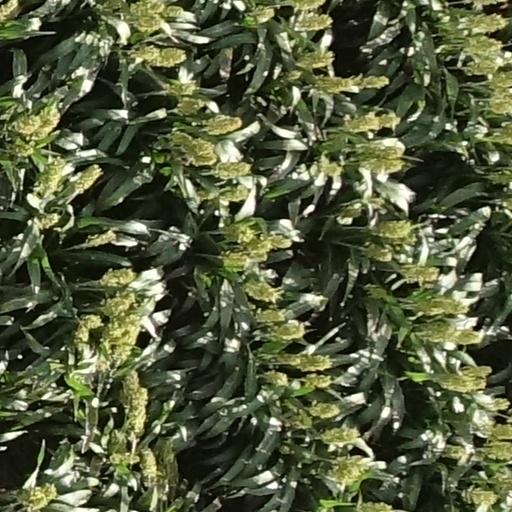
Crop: sorghum